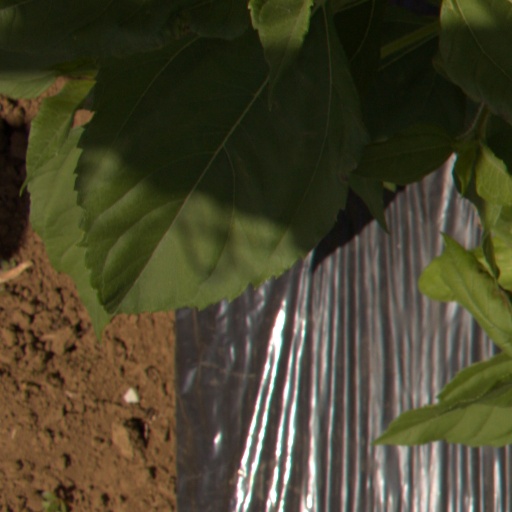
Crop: Jerusalem artichoke